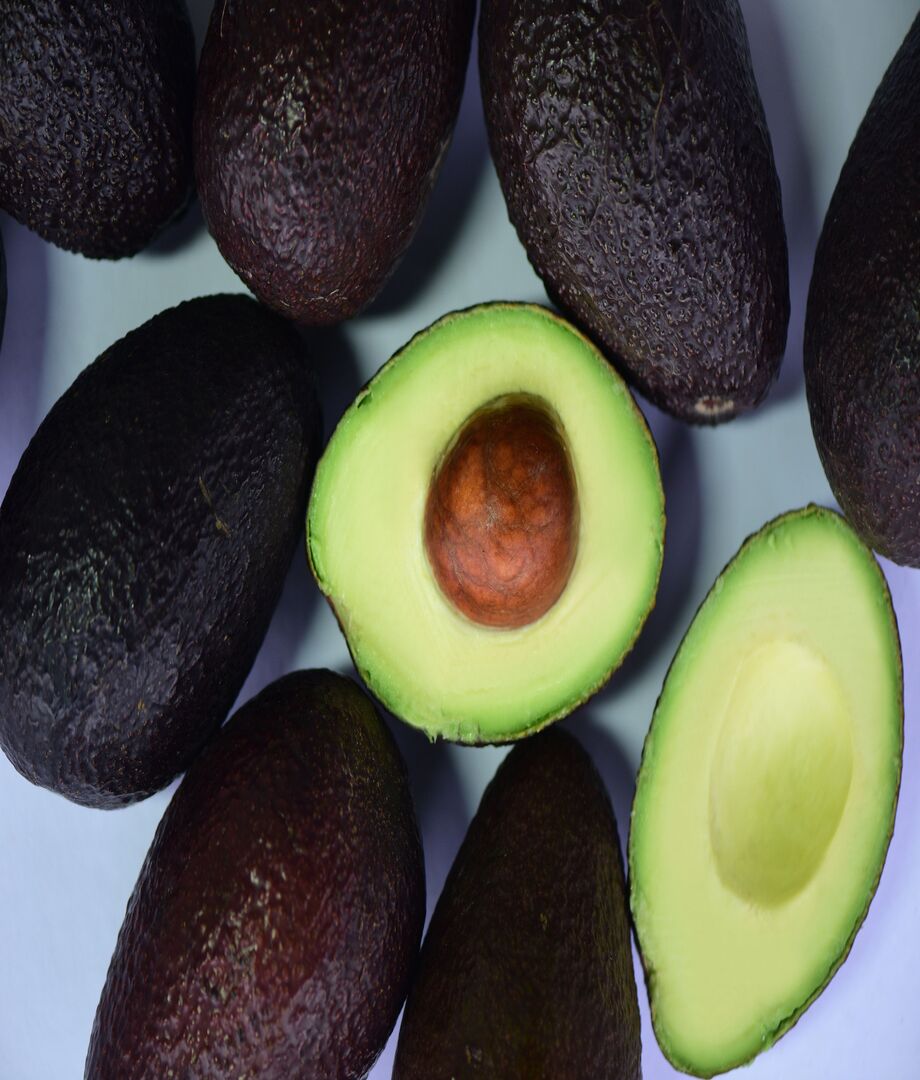
Label: avocado